Silylone

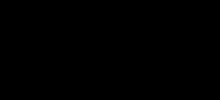
General structure of trisilaallene.

The structure of carbene-stabilized silylones were first predicted using theoretical calculations by Gernot Frenking and coworkers in 2009. Their theoretical study of silylones was inspired from the development and synthesis of carbones: an analogous structure containing carbon(0) stabilized by two donor-acceptor ligand interactions. It was also inspired by previous reports of trisilaallene: a silylene complex featuring a bent geometry about the Si-Si-Si center. The unexpected bent trisilaallene bond angle was dissimilar that of carbon allenes (C=C=C) yet like that of NHC-stabilized carbones. Towards the goal of rationalizing this structure and to investigate silylones in general, the authors analyzed the energetics of di-coordinated model complexes of silicon(0) (LSi) and carbon(0) (LC). More specifically, the analysis was conducted using boron trihydride (BH) binding analysis and proton affinity analysis at the BP86/TZVPP level of theory.